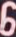
Number: 6